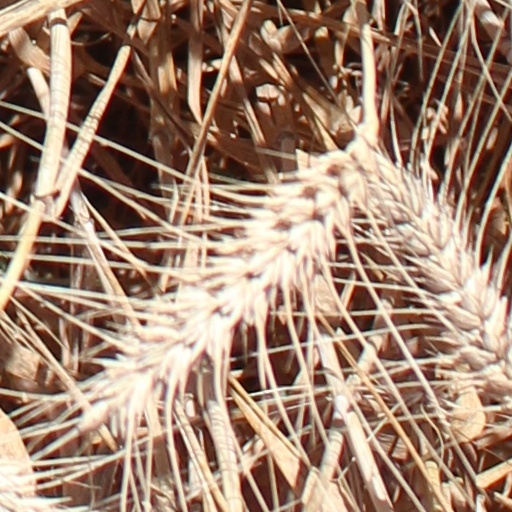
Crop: wheat